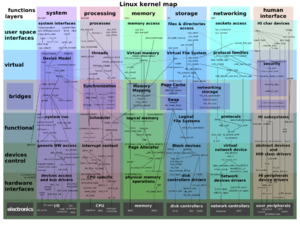
Le noyau Linux est un noyau de système d'exploitation de type UNIX. Il est utilisé dans plusieurs systèmes d'exploitation dont notamment GNU/Linux et Android. Le noyau Linux est un logiciel partiellement libre développé essentiellement en langage C par des milliers de bénévoles et salariés collaborant sur Internet.